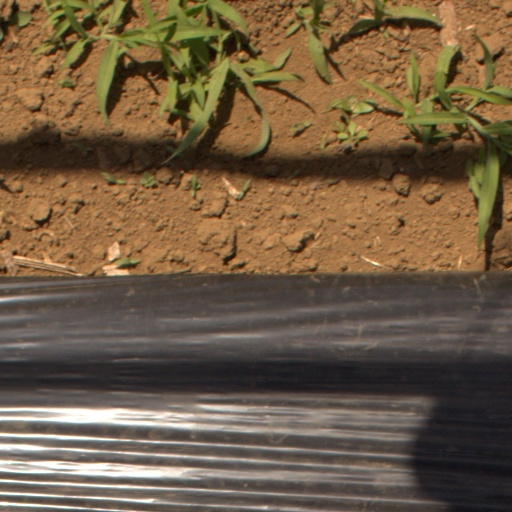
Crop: Jerusalem artichoke